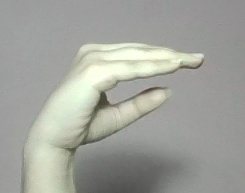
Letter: jeem